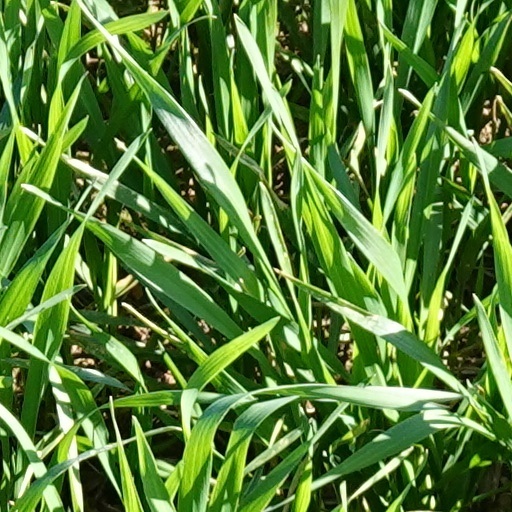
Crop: wheat